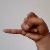
The image shows a hand gesture representing the letter 'J' in Indian Sign Language.